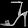
Label: Sandal